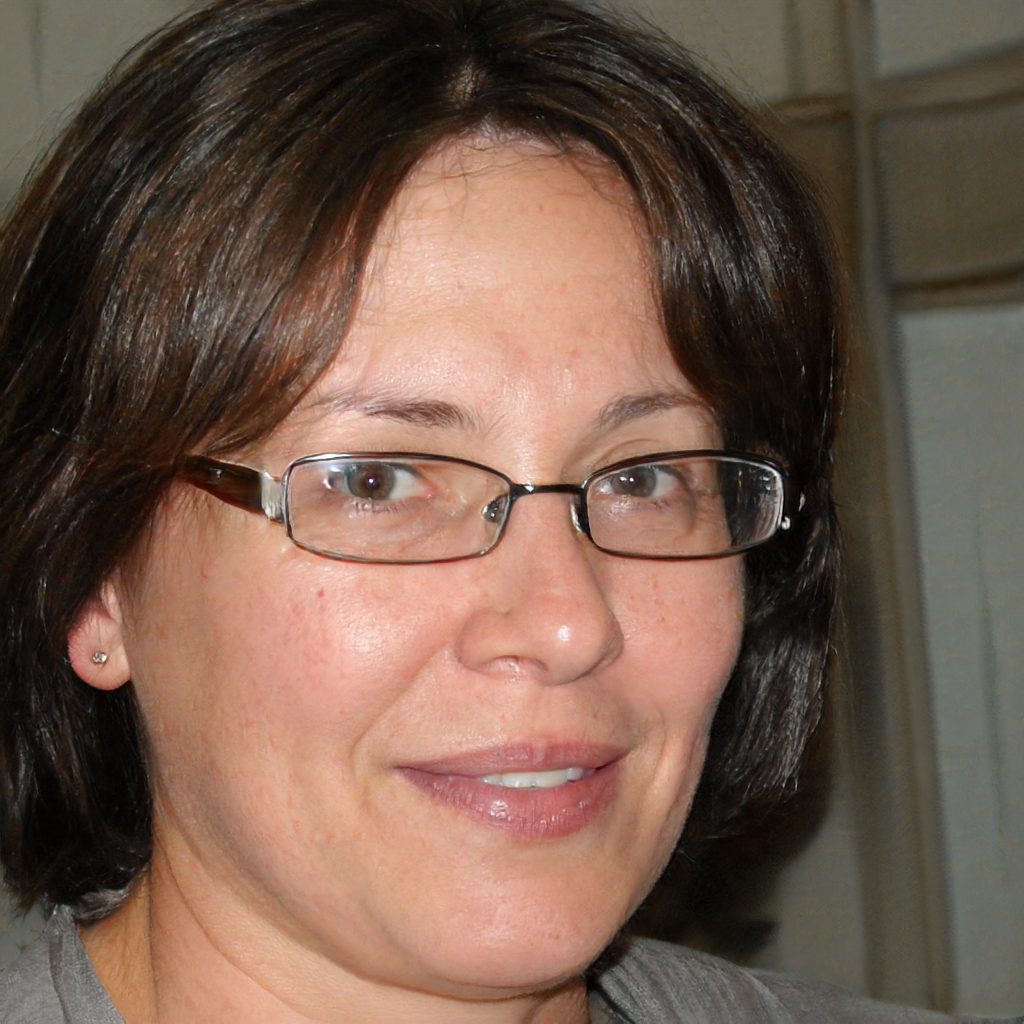
Gender: Female